Crusher Joe

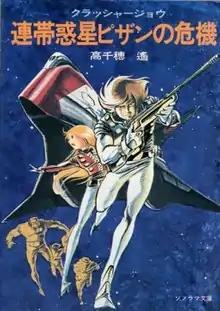
First edition cover of the first novel

is a series of science fiction novels written by Haruka Takachiho and published by Asahi Sonorama from 1977 to 2005 (an additional trilogy was published between 2013 and 2016). During the late 1970s one of the founding fathers of Studio Nue, Takachiho, decided that besides being a designer he would try his hand at penning novels. The result was "Crusher Joe", a group of antiheroes who were not the typical self-sacrificing types but noble in their own right nonetheless.